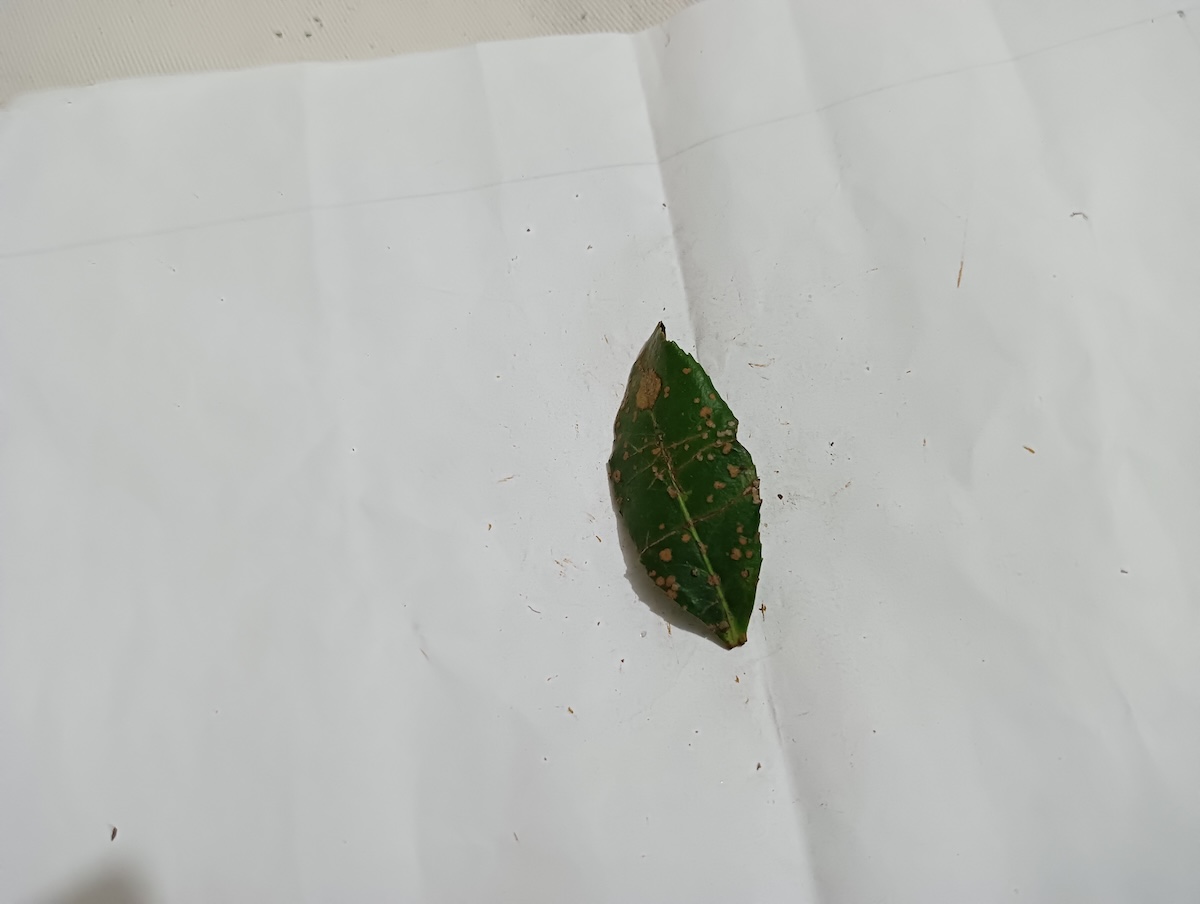
Label: Brown Blight